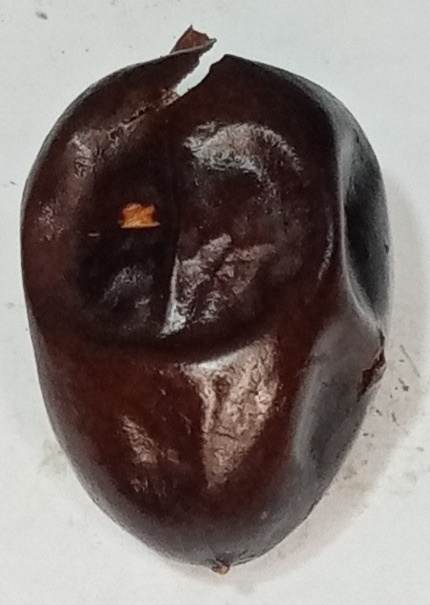
Variety: kupro
Size: large
Grade: grade-2